Early modern Britain

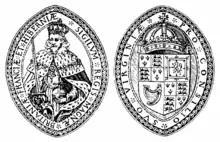

Early modern Britain is the history of the island of Great Britain roughly corresponding to the 16th, 17th and 18th centuries. Major historical events in early modern British history include numerous wars, especially with France, along with the English Renaissance, the English Reformation and Scottish Reformation, the English Civil War, the Restoration of Charles II, the Glorious Revolution, the Treaty of Union, the Scottish Enlightenment and the formation and the collapse of the First British Empire.